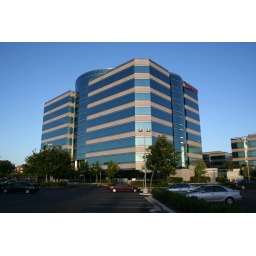
My tower within Yahoo! Search & Marketplace's office complex